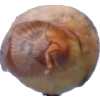
Label: onion